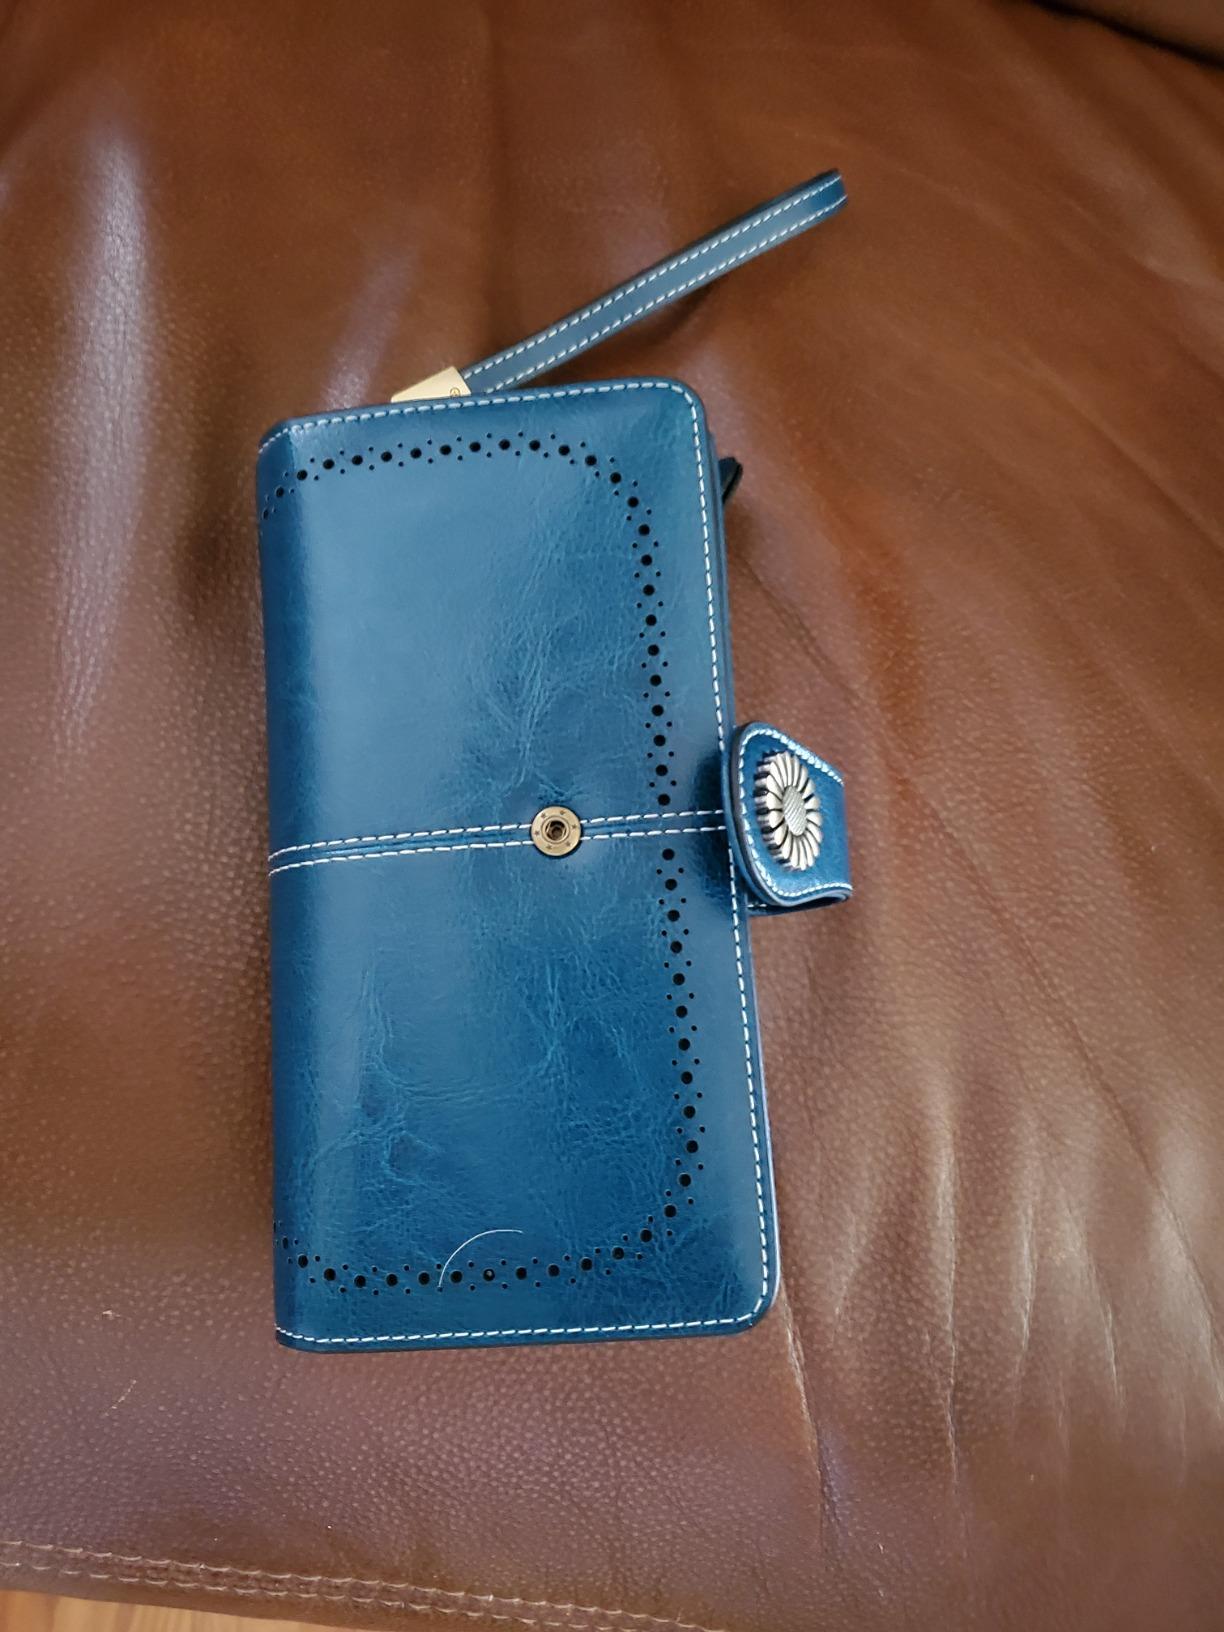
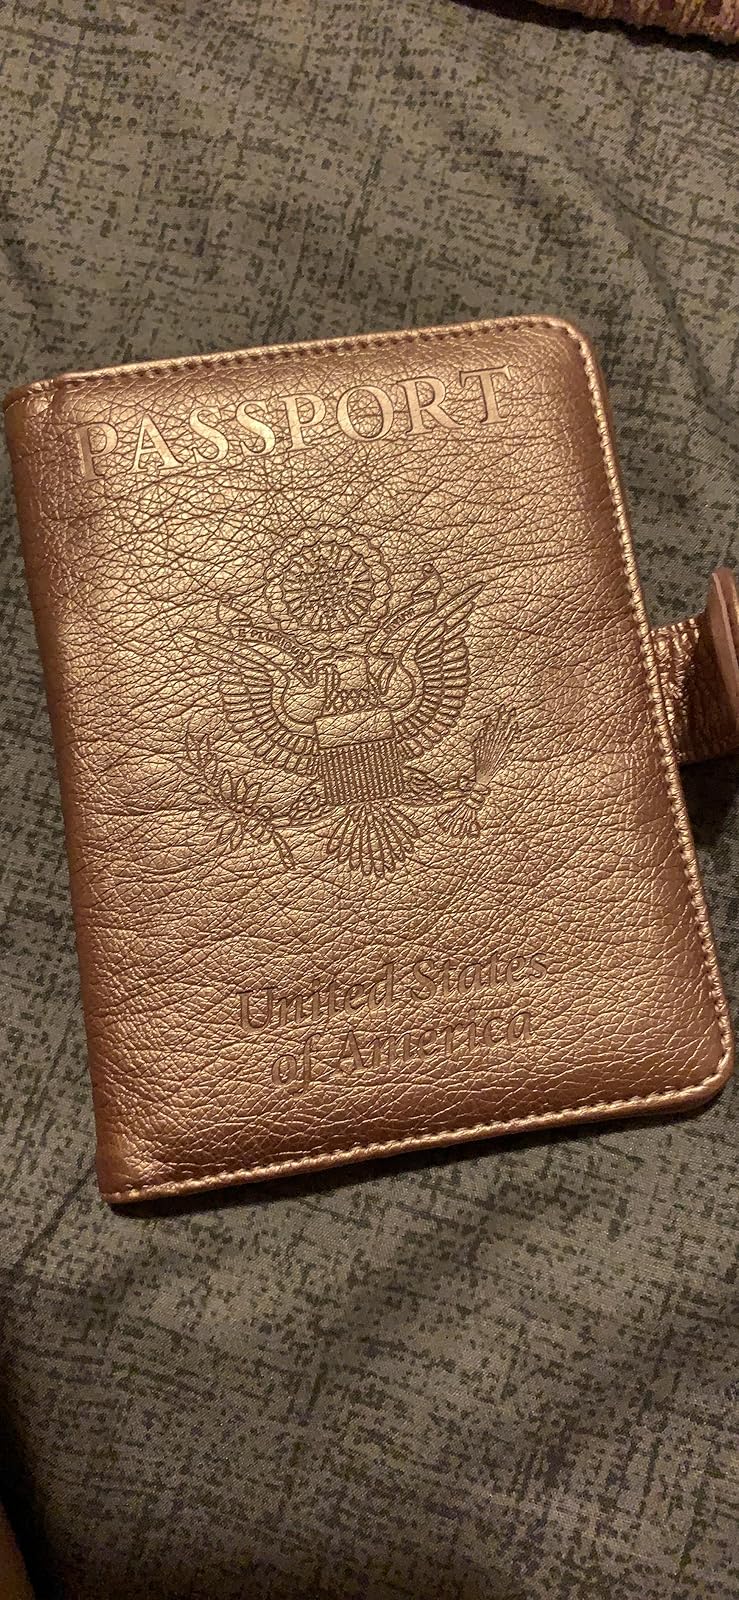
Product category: accessories_wallet
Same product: no